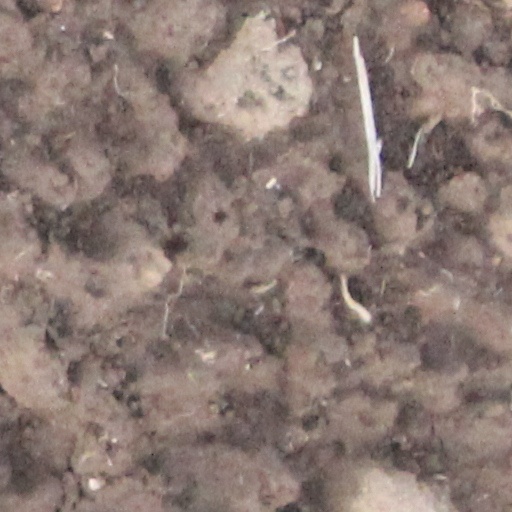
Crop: wheat